Coat of arms of Georgia

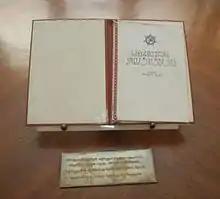
The 1990–2004 coat of arms on the Georgian constitution

This coat of arms was in use by the Democratic Republic of Georgia throughout its existence in 1918–1921. Though the use of Saint George as Georgia's patron saint was by then a long tradition, there were some discussions about other possibilities, the major one being Amiran, as the symbol of Georgia's fight for freedom from the Russian Empire. However, a decision was then made in favor of Saint George. Restored in a different guise in 1991, this coat of arms was replaced by the current one in 2004. Strictly speaking, this arms is a national emblem, as unlike the current arms, it does not follow heraldic rules.